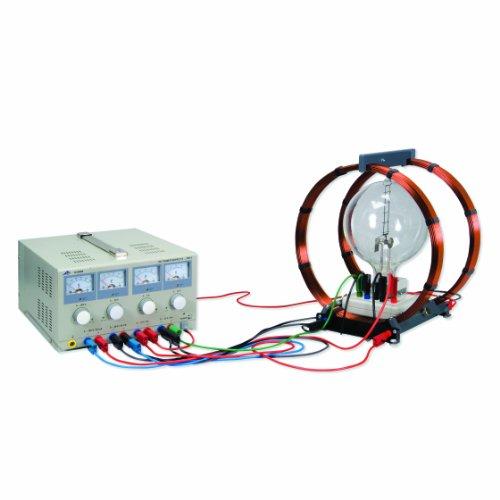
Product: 3B Scientific U18575 Teltron Fine Beam Electron Tube S
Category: Toys & Games | Learning & Education | Science Kits & Toys
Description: The Fine Beam Tube is for designed for examining.
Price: $872.00
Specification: Item Weight:         1.85 pounds    |Shipping Weight: 1.8 pounds (View shipping rates and policies)|ASIN: B005LY4X7G|Item model number: U18575|    #28022    in Science Kits & Toys    |    #49310    in Science Education Supplies